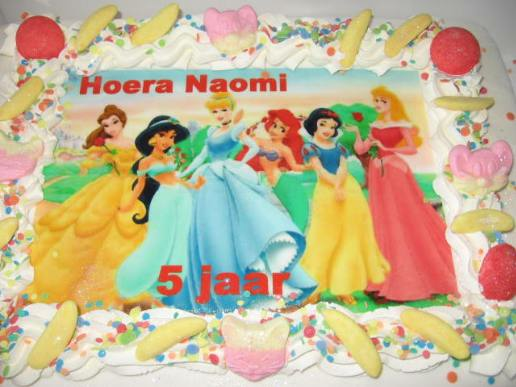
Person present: Yes